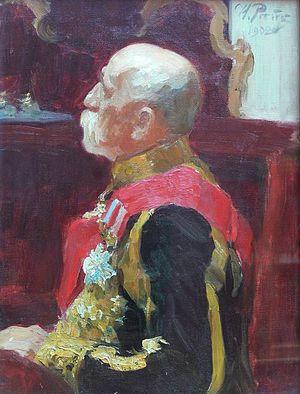
Le comte Alexandre Alexeïevitch Bobrinski, né en 1823 à Saint-Pétersbourg, décédé en 1903 à Saint-Pétersbourg, est un homme politique et généalogiste russe qui fut membre du conseil secret et gouverneur civil de Saint-Pétersbourg du 12 janvier 1861 au 13 mars 1864.
Session protocolaire du Conseil d’État, de son titre complet Session solennelle du Conseil d'État du 7 mai 1901 pour le jour du jubilé des cent ans depuis son institution est un tableau d'Ilia Répine.